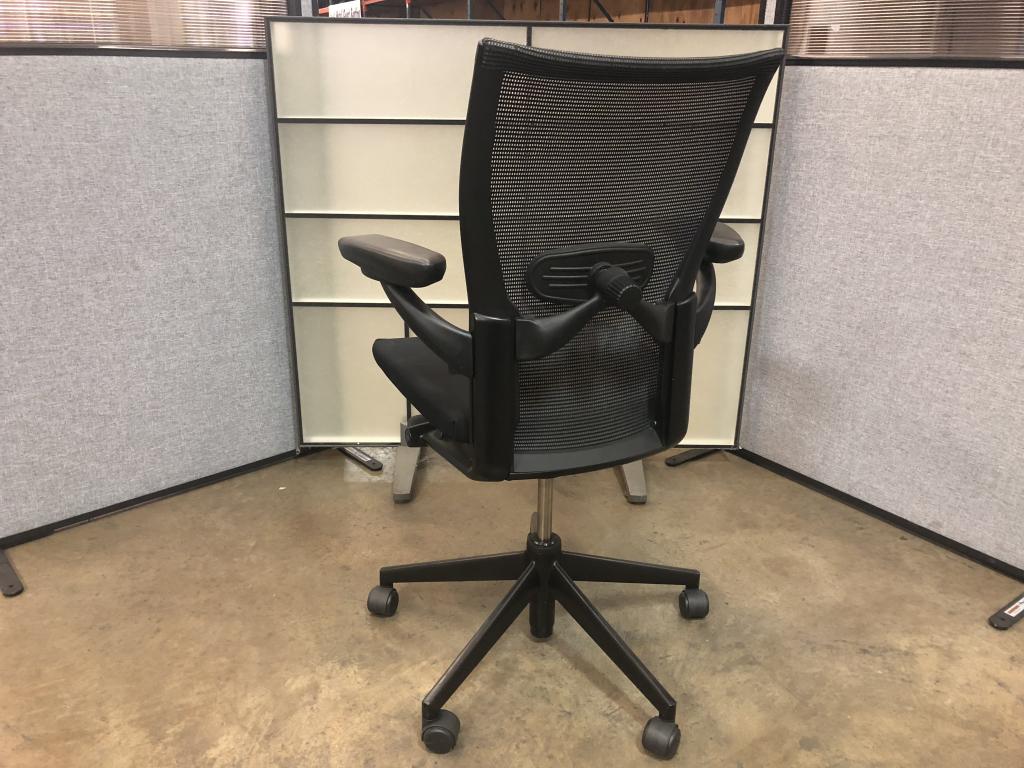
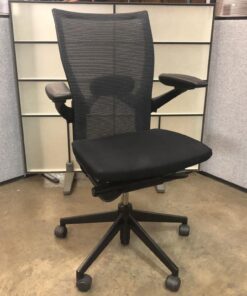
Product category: items_chair
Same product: yes